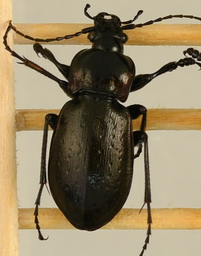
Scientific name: Carabus nemoralis
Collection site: Treehaven Site (TREE), plot TREE_003